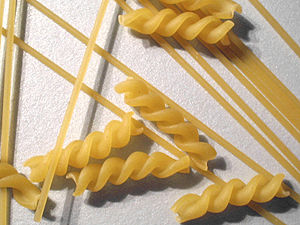
Pasta
Forskellige typer pasta
Pasta er et næringsmiddel fremstillet af mel af nogle kornsorter blandet med vand og/eller æg. Ingredienserne æltes sammen, og pastaen formes i forskellige faconer og koges. Den kan tørres inden brug. Frisklavet pasta har et højt vandindhold og kan ofte kun holde sig nogle dage i køleskab. Pasta kan opbevares i lang tid, hvis den tørres.